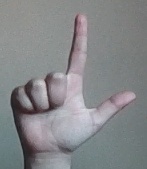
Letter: laam